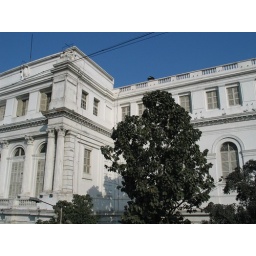
The largest museum in India - dad's old office on the top floor (all 3 windows on the left!).